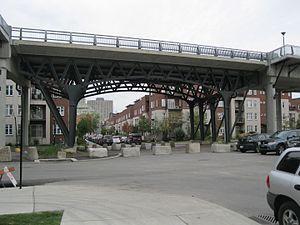
Viaduc de la rue Notre-Dame La rue Notre-Dame, à l'est de la rue Berri, repose sur une structure surélevée à 8 mètres du sol, sur une longueur de 400 mètres dans le faubourg Québec.
La rue Notre-Dame est une voie de Montréal.